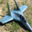
Label: airplane